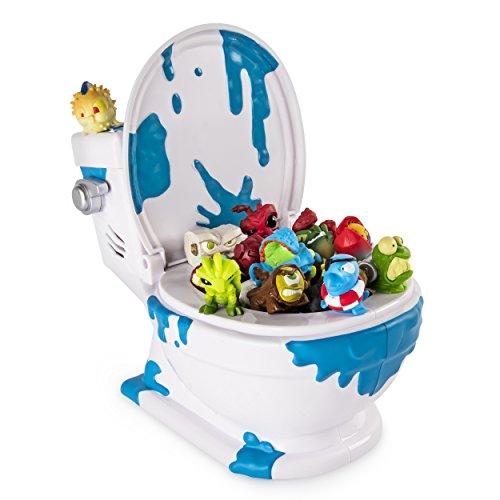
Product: Flush Force – Series 1 - Collect-A-Bowl Stash ’n’ Store Case for 4 Exclusive Flushie Figures
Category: Toys & Games | Kids' Furniture, Décor & Storage | Toy Chests & Storage
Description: The Collect-A-Bowl comes with 4 exclusive Foul Floater Flushies Start collecting all 150 mutant creatures and stash some inside your toilet.
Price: $8.88
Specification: ProductDimensions:4x4x4inches|ItemWeight:9.8ounces|ShippingWeight:15.4ounces(Viewshippingratesandpolicies)|DomesticShipping:ItemcanbeshippedwithinU.S.|InternationalShipping:ThisitemcanbeshippedtoselectcountriesoutsideoftheU.S.LearnMore|ASIN:B076VXMRL6|Itemmodelnumber:6043962|Manufacturerrecommendedage:12months-8years